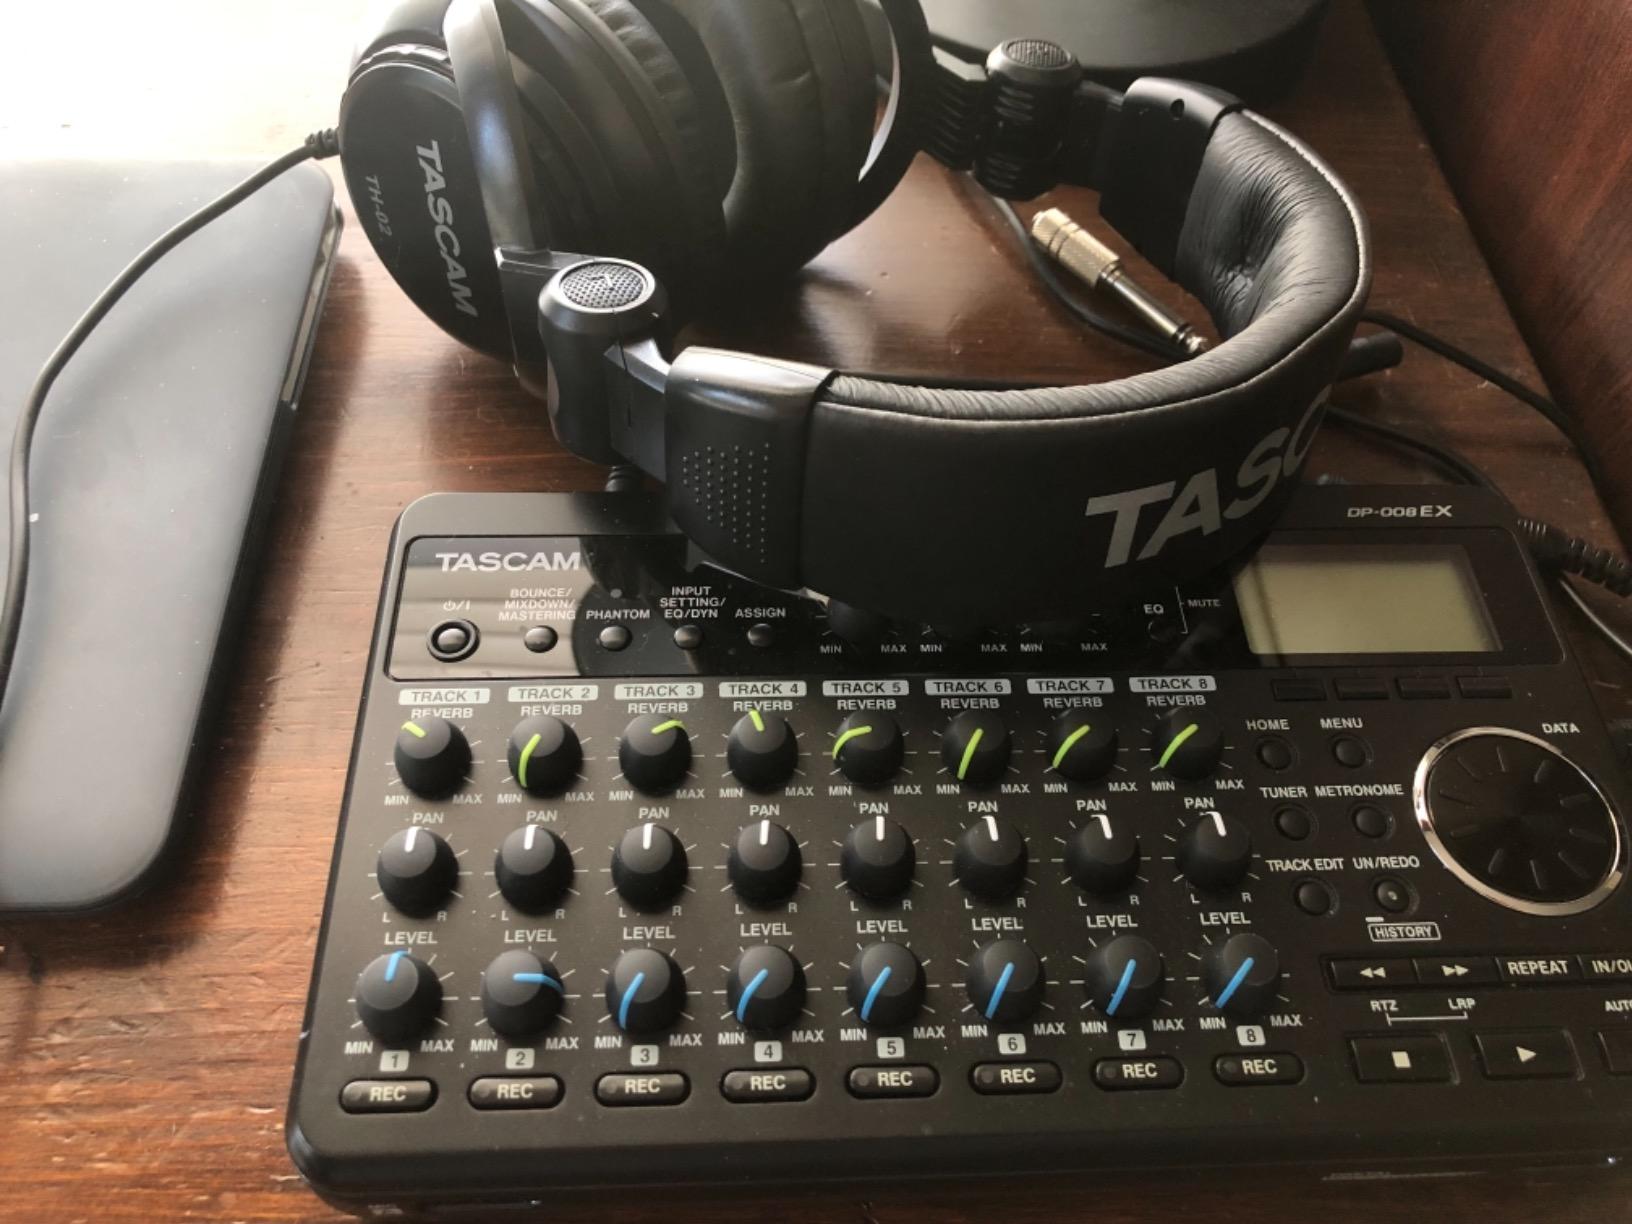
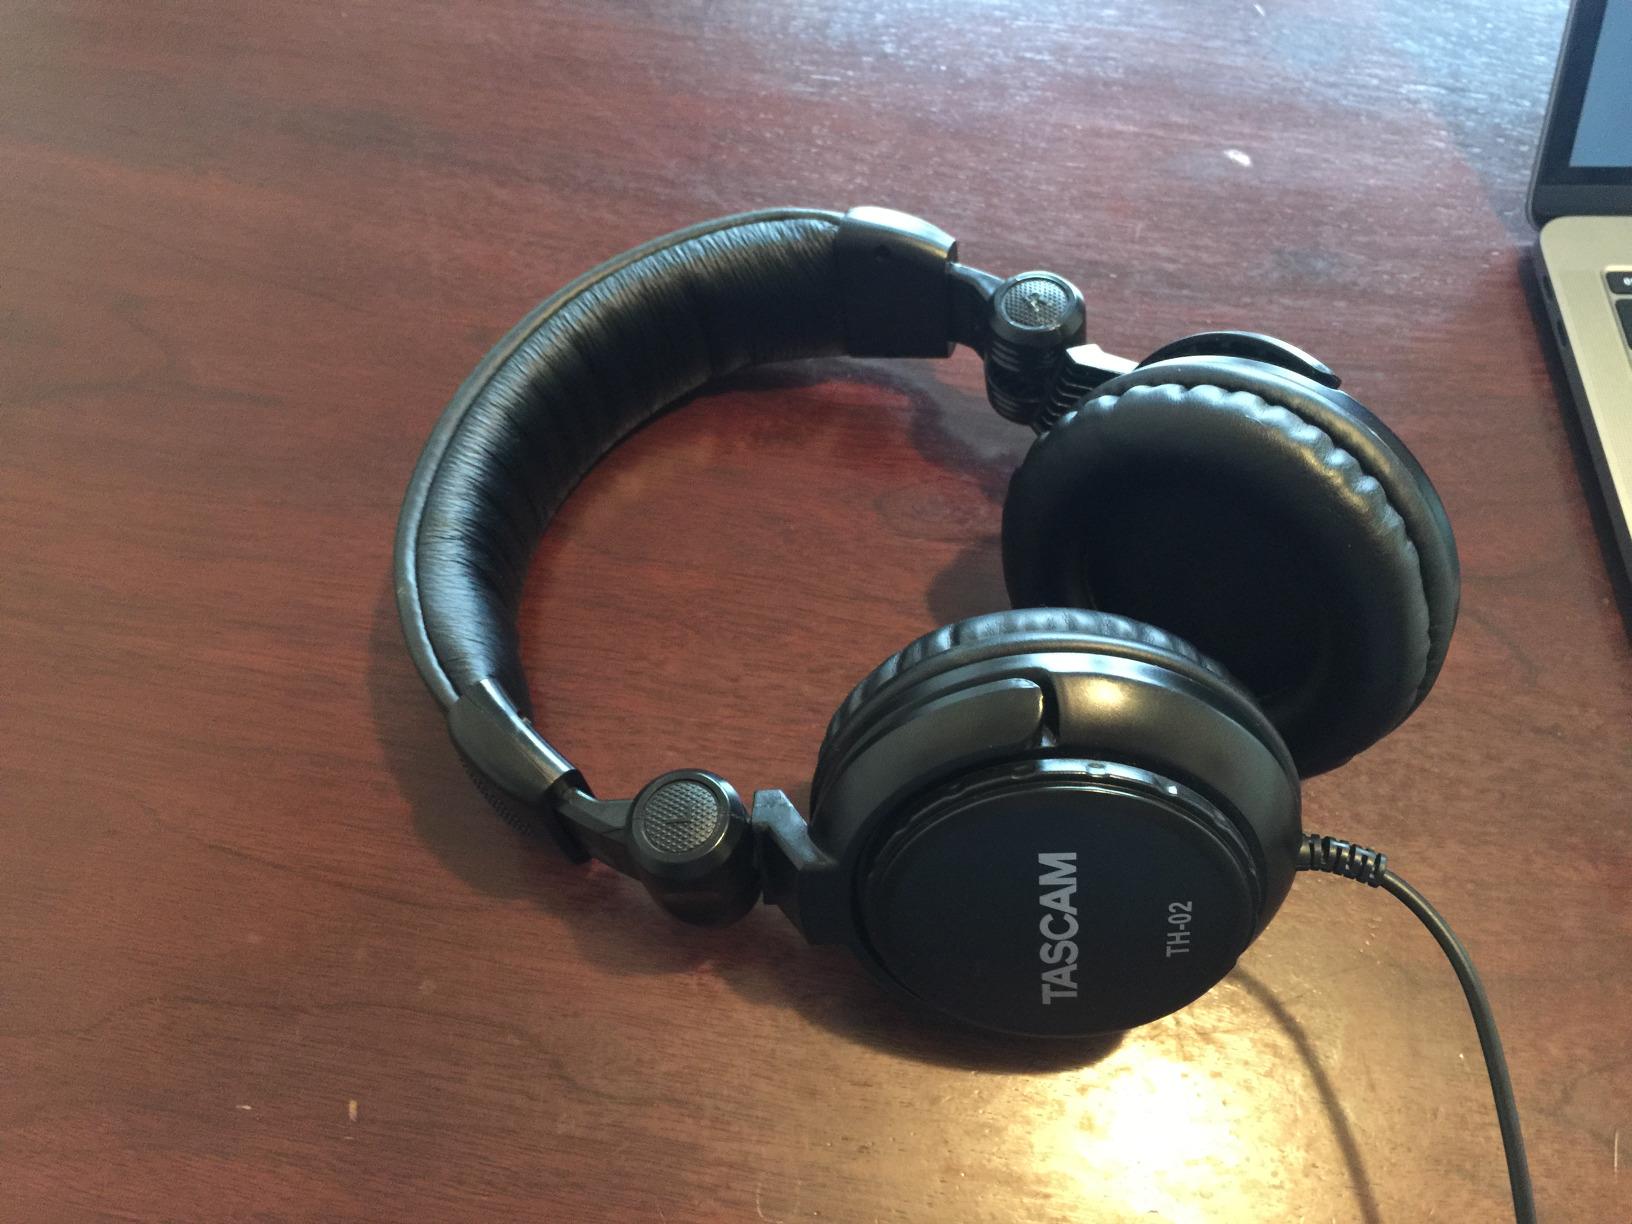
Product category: headphones
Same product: yes